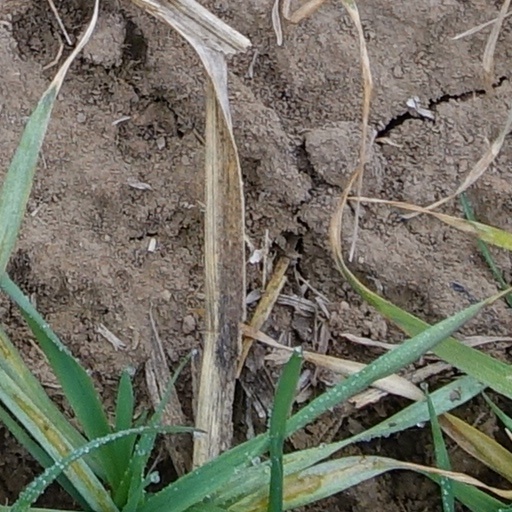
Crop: wheat